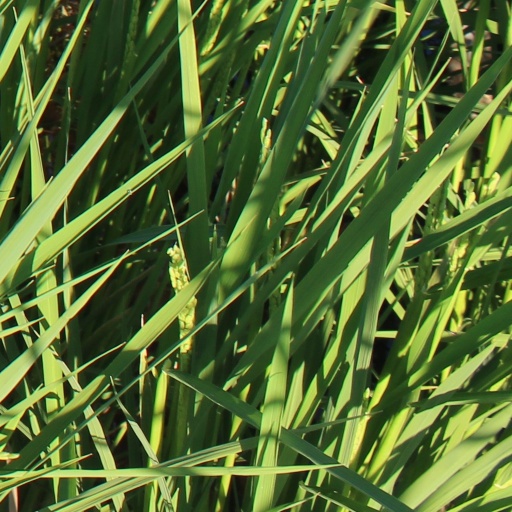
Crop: rice